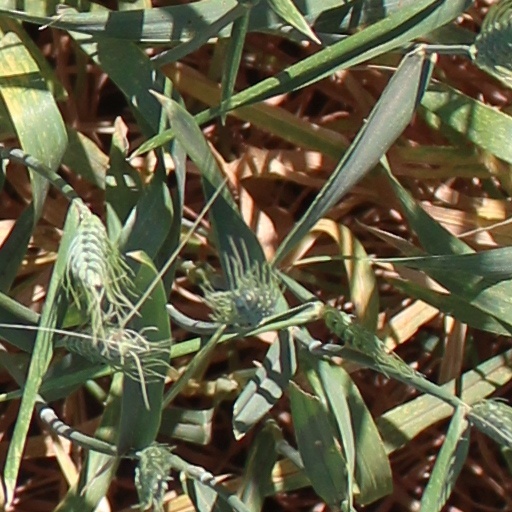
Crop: wheat